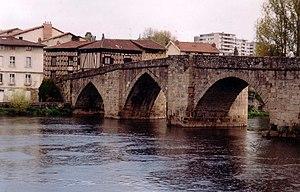
Limoges, pont Saint Martial